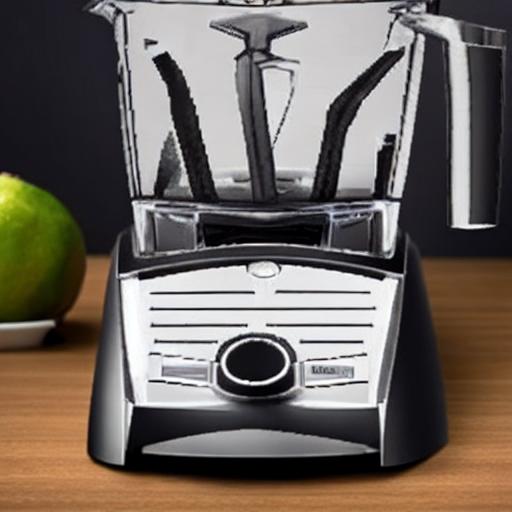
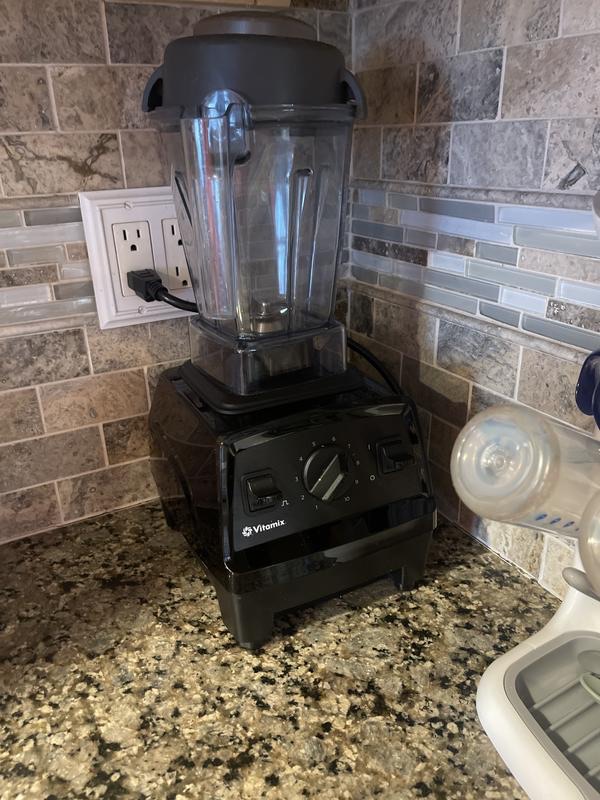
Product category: items_blender
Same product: no